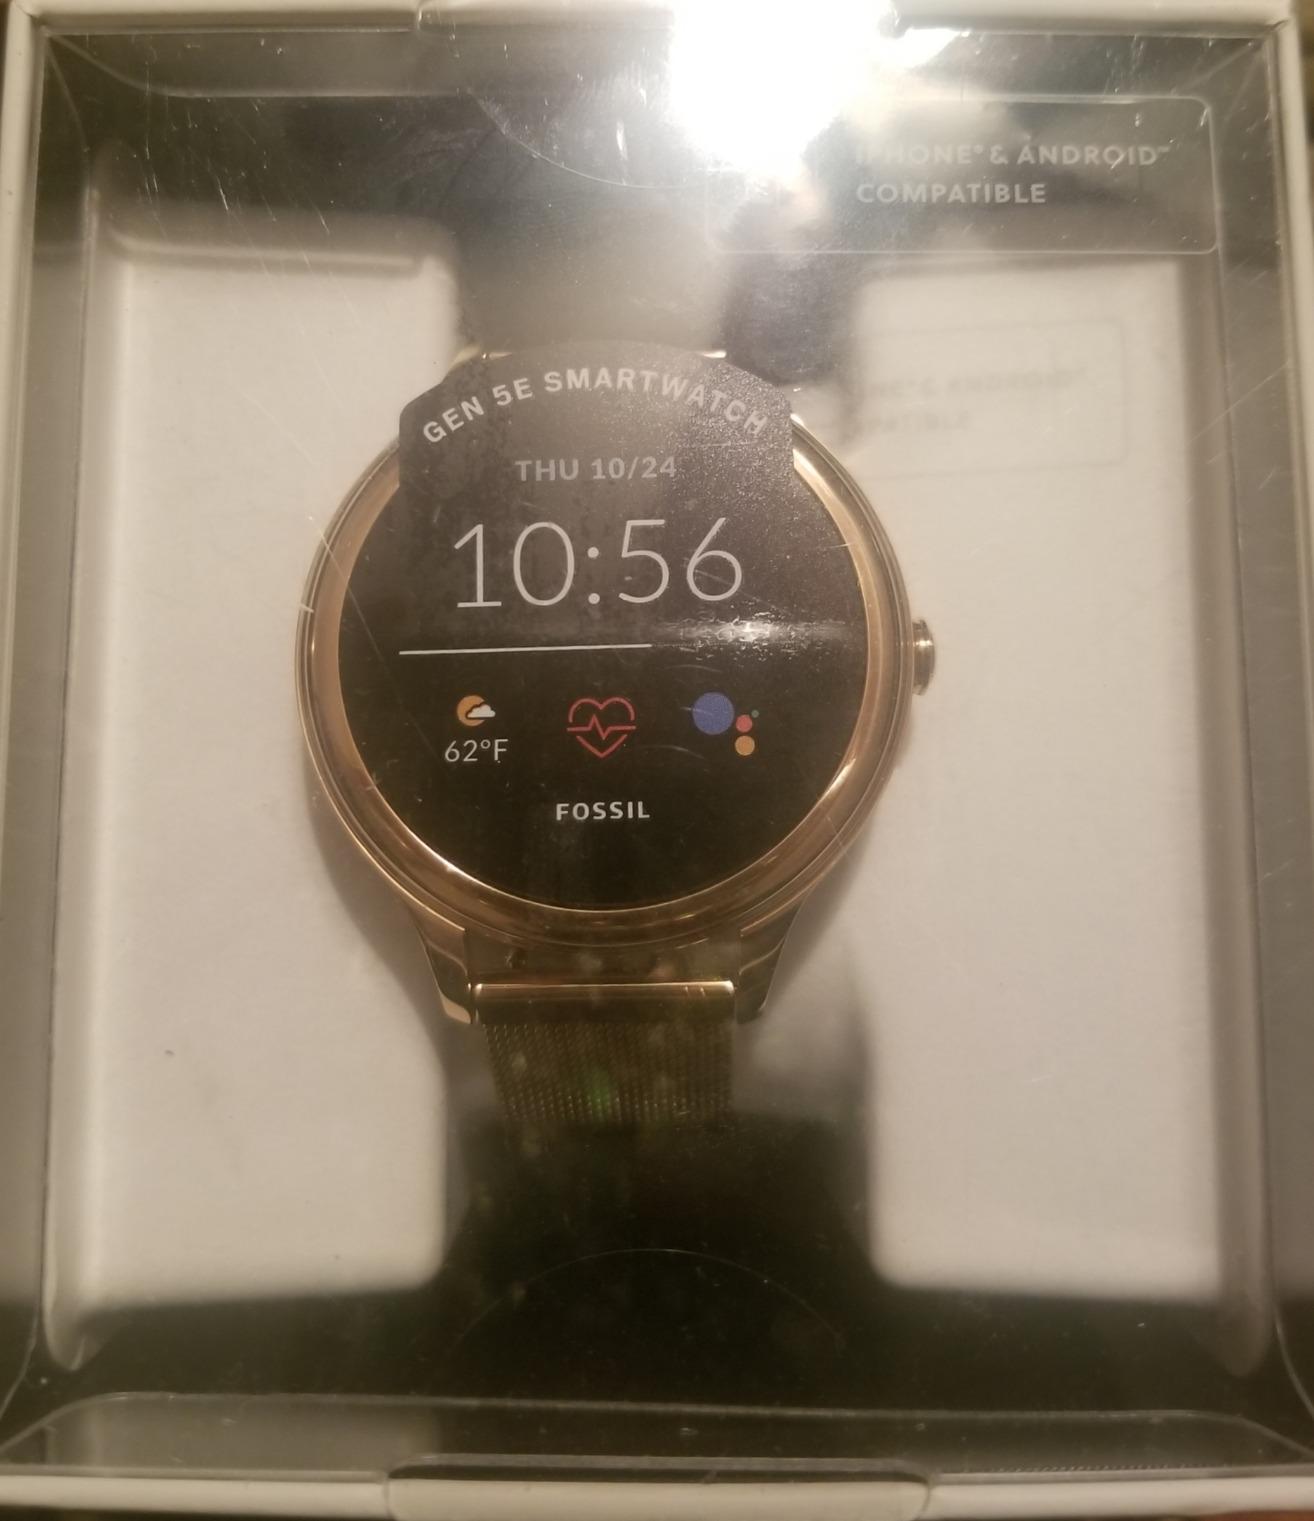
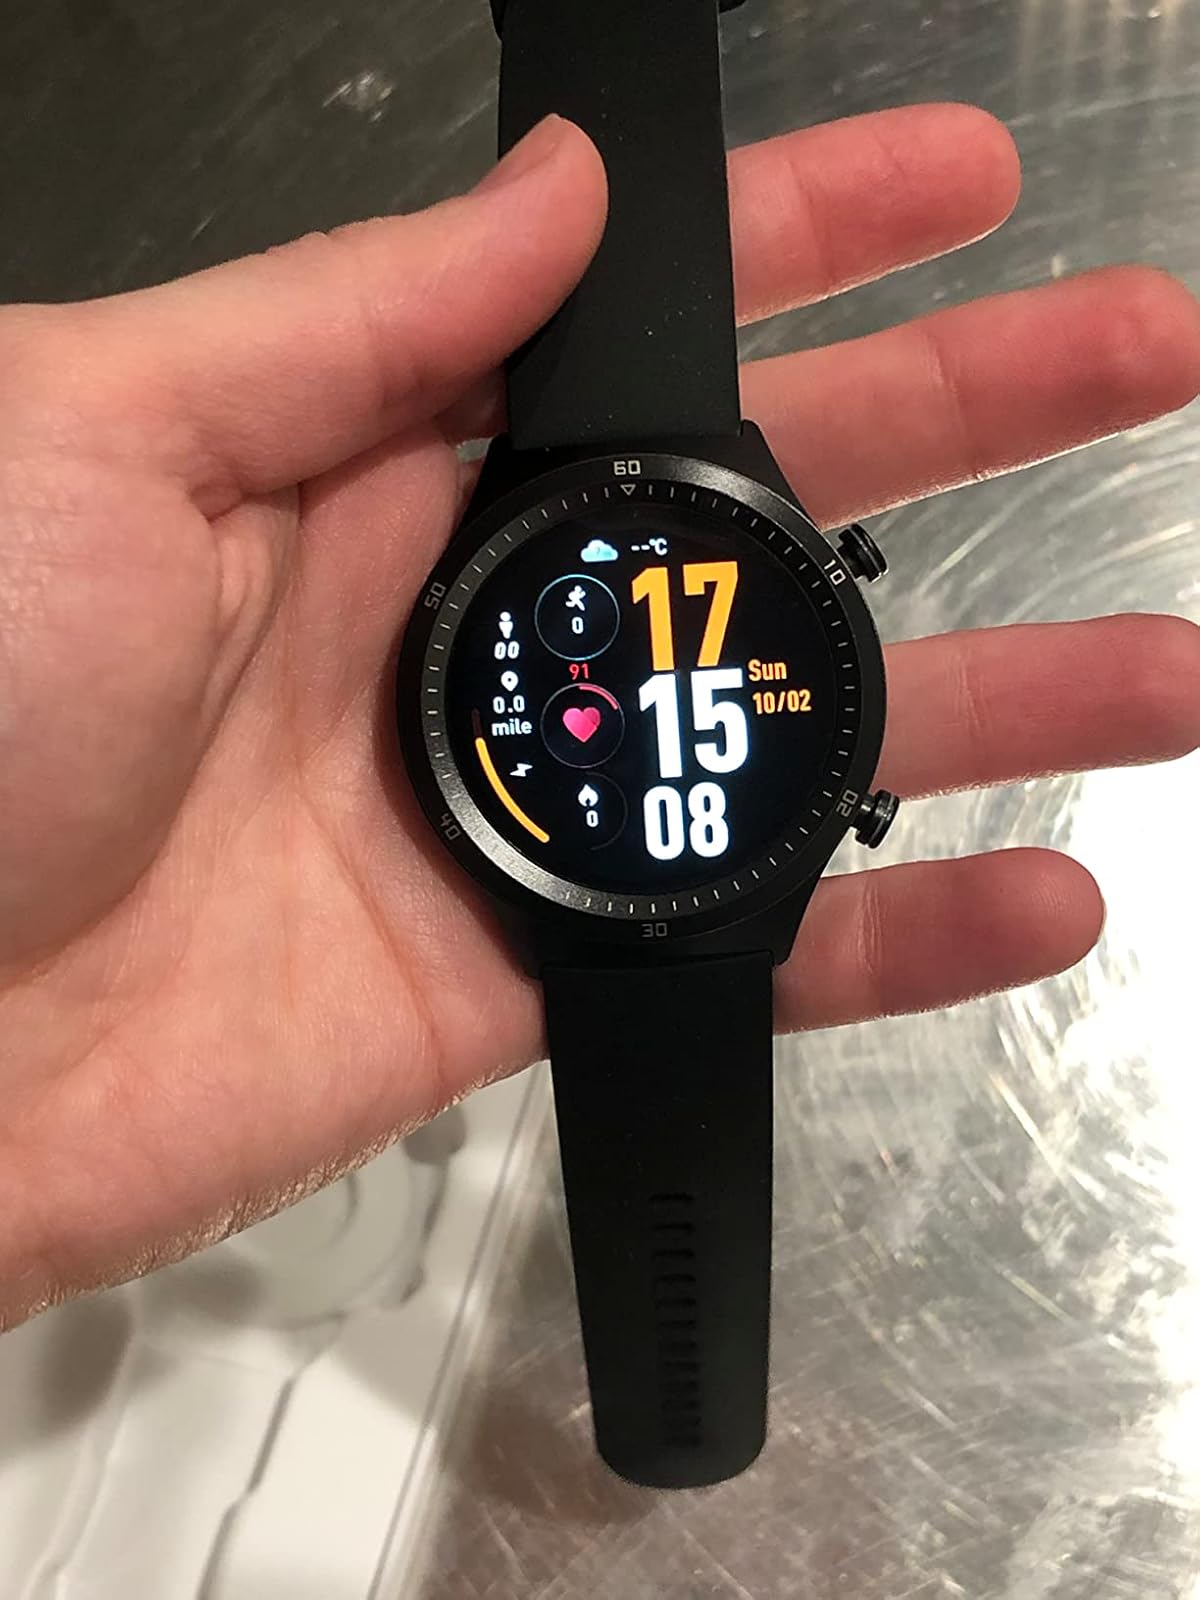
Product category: smartwatch
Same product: no